Countryside of Moche

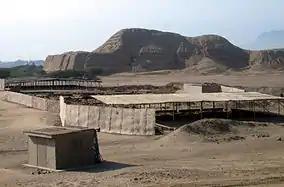
In the countryside of Moche is located the Huaca del Sol, a mochica archeological site

The Countryside of Moche is an area of Trujillo city inherited from mochica culture. It is located in the Moche District about 4 km south of the Historic Centre of Trujillo. Today it is a tourist area that presents recreational centers, agricultural areas and alongside this countryside. The Temples of the Sun and Moon is located in it. It is part of the Moche or Santa Catalina valley and was a place of development in the Moche culture.